Belgian Rhapsody

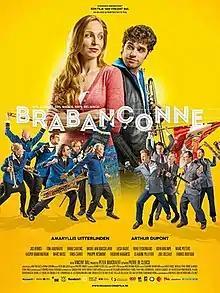
Theatrical release poster

Belgian Rhapsody is a 2014 Belgian musical film directed by Vincent Bal.